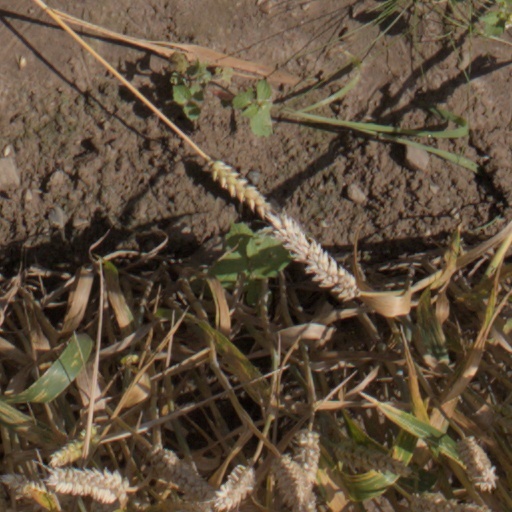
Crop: wheat